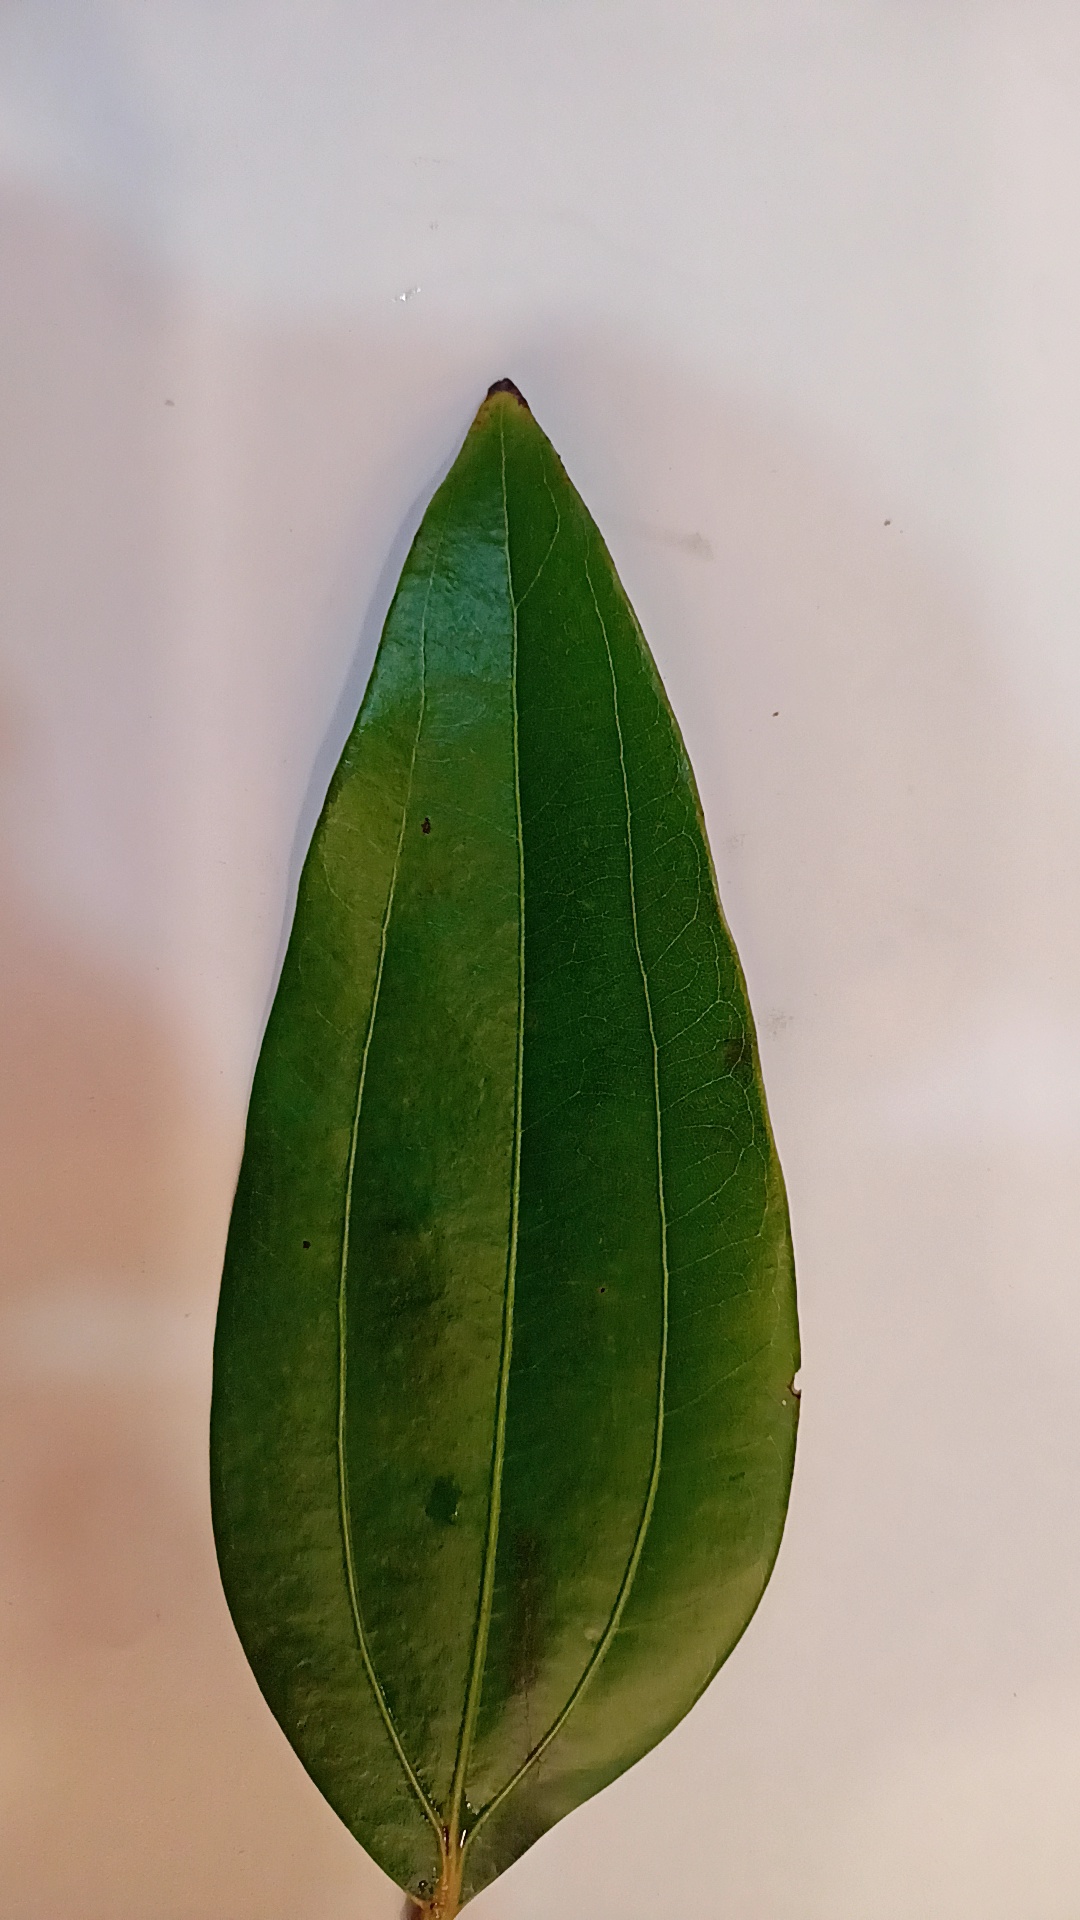
Label: Healthy